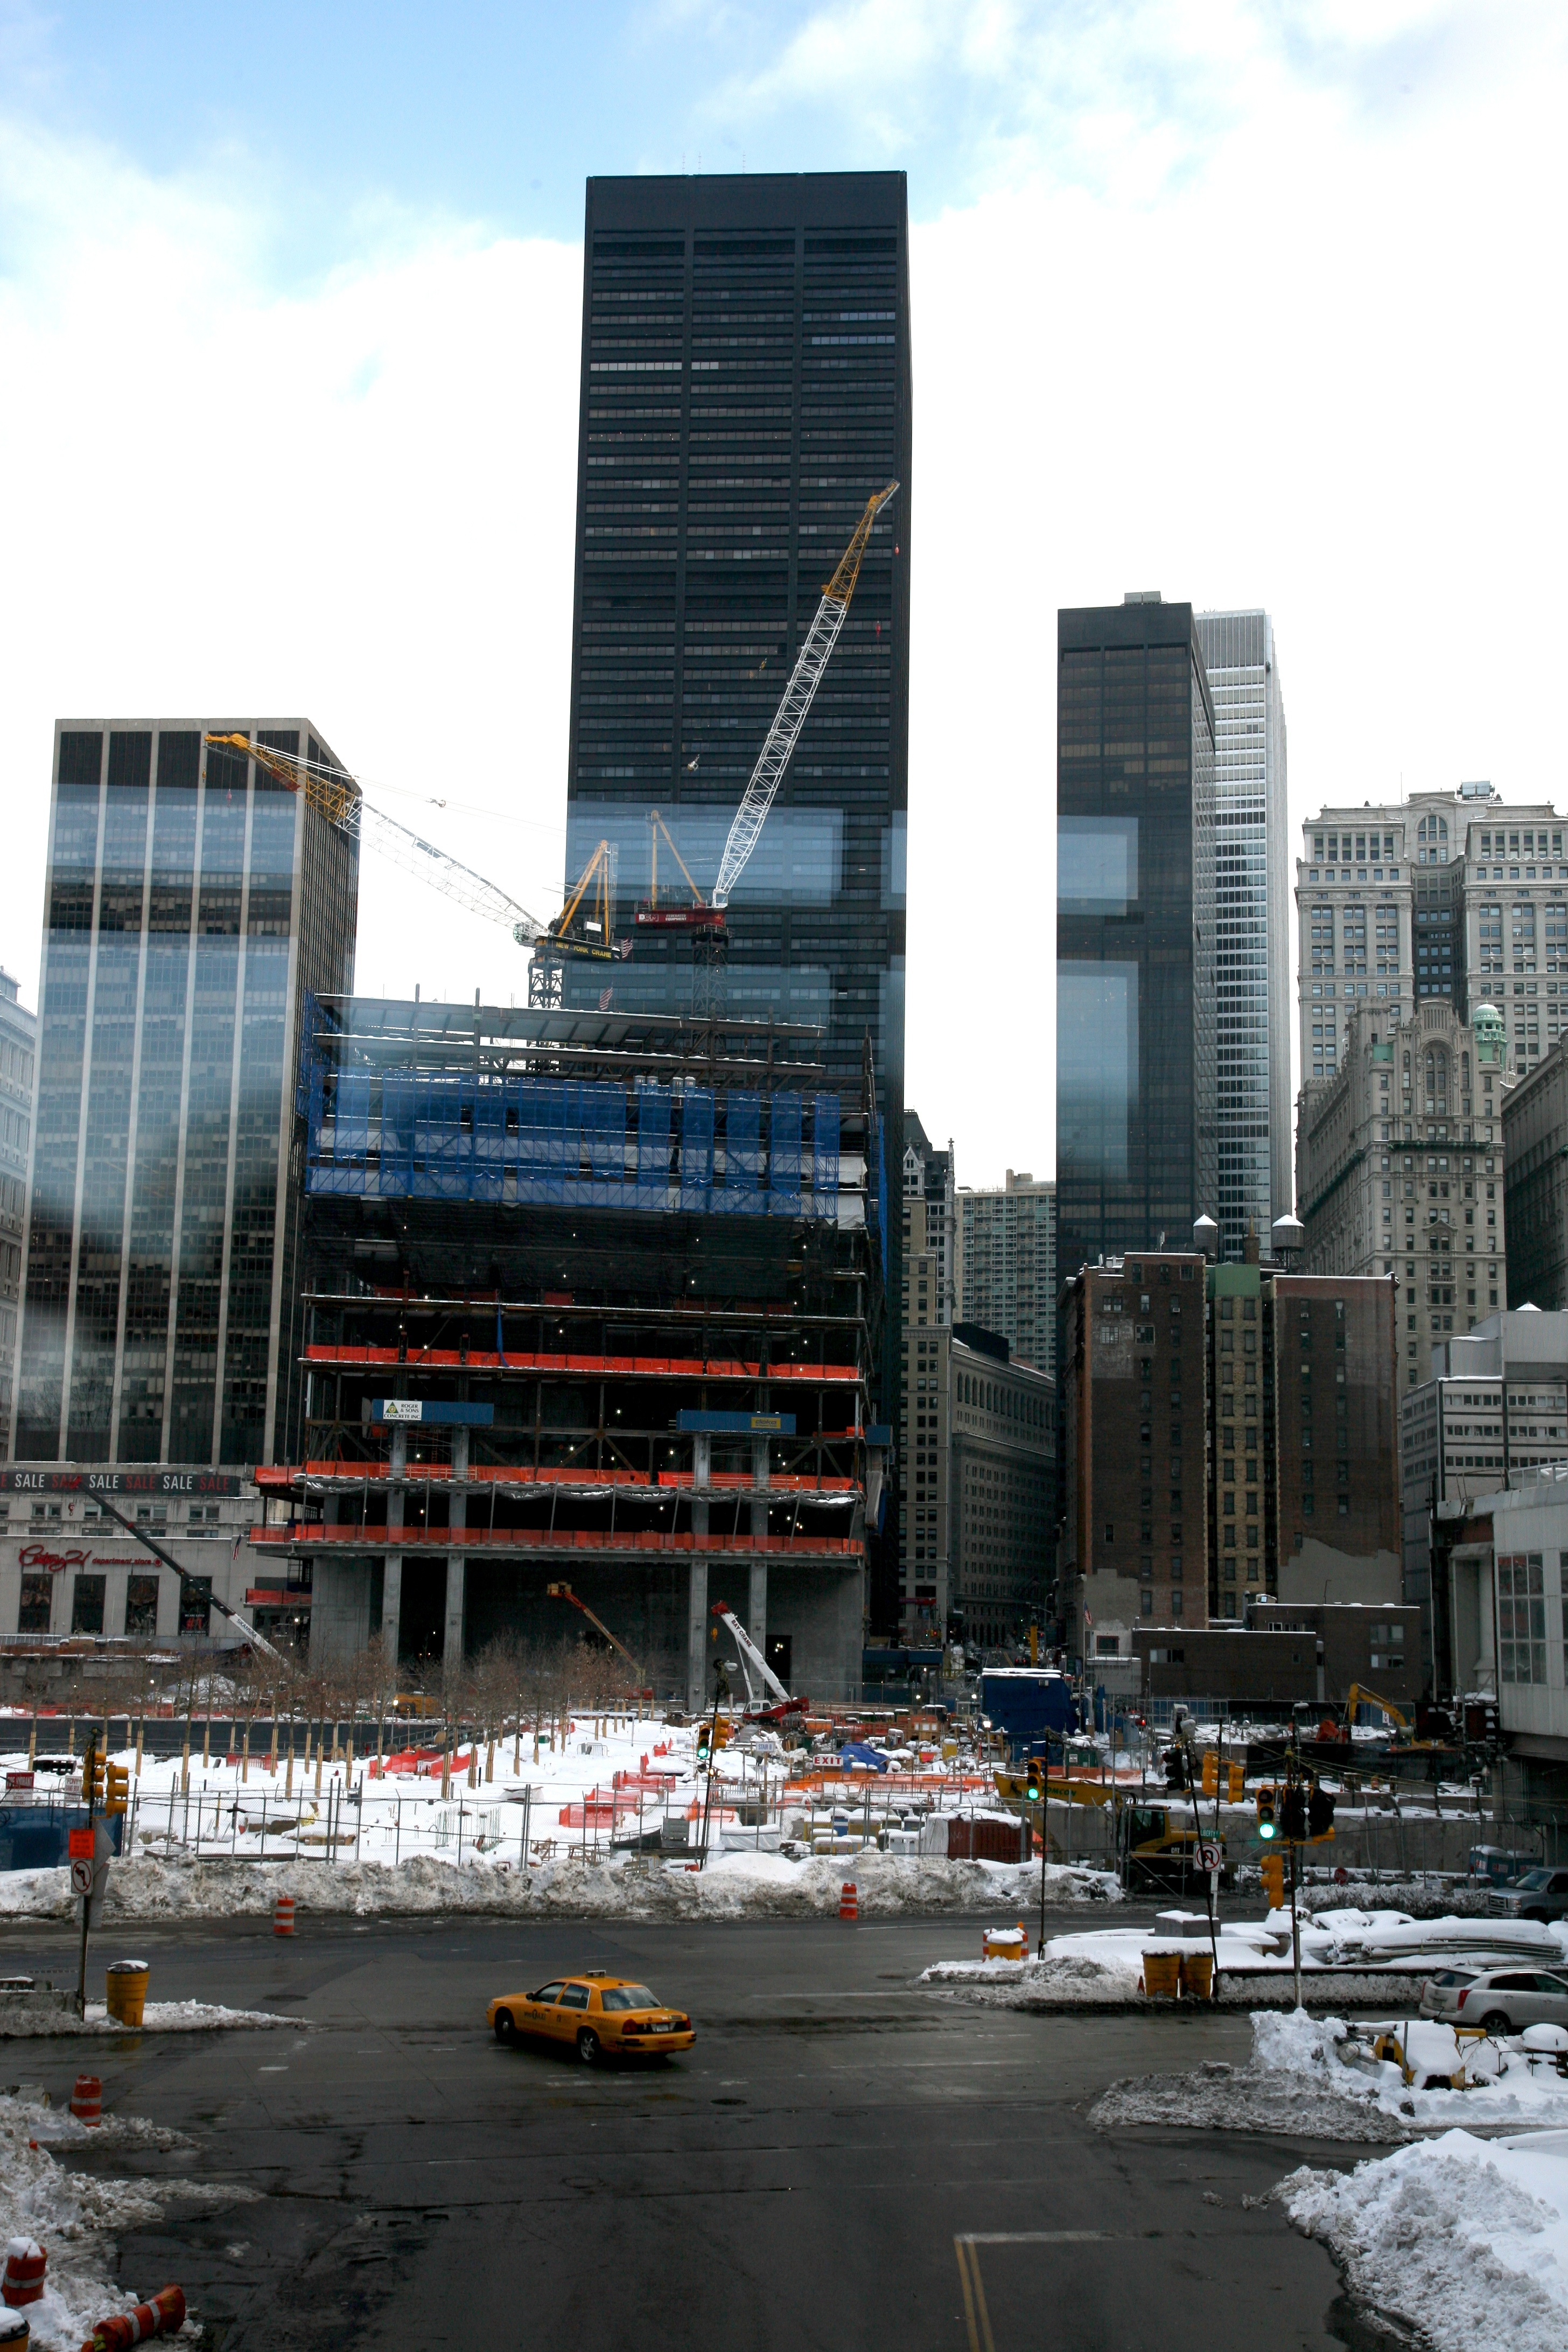
architecture, skyline, city, skyscraper, manhattan, cityscape, downtown, construction, reflection, nyc, landmark, facade, tower block, newyork, newyorkcity, ny, 911, worldtradecenter, lowermanhattan, metropolis, wtc, groundzero, september11th, worldtradecentersite, september11attacks, urban area, human settlement, metropolitan area